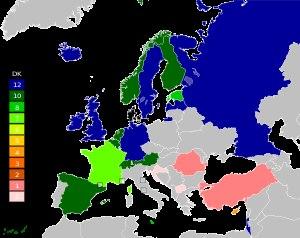
Le Danemark a participé au Concours Eurovision de la chanson 2000 à Stockholm, en Suède. C'est la 30ᵉ participation et 2ᵉ victoire danoise au Concours Eurovision de la chanson.